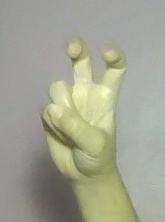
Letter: toot